Pronouncing Orthography

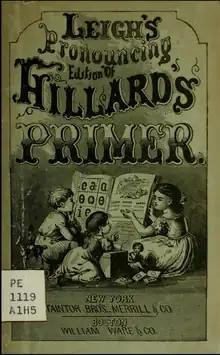
Cover – Leigh's Pronouncing Edition of Hillard's Primer

In 1864, Pronouncing Orthography was released as a simplified version of traditional English orthography to help children learn to read more quickly and easily; it became widely adopted by the United States public school system and incorporated into most basal reading schemes of the time. It aimed to improve literacy education by eliminating the irregularities of conventional English orthography and adhering to the alphabetic principle, wherein every letter represented a specific sound. This allowed children to read words by combining elementary sounds using phonics.